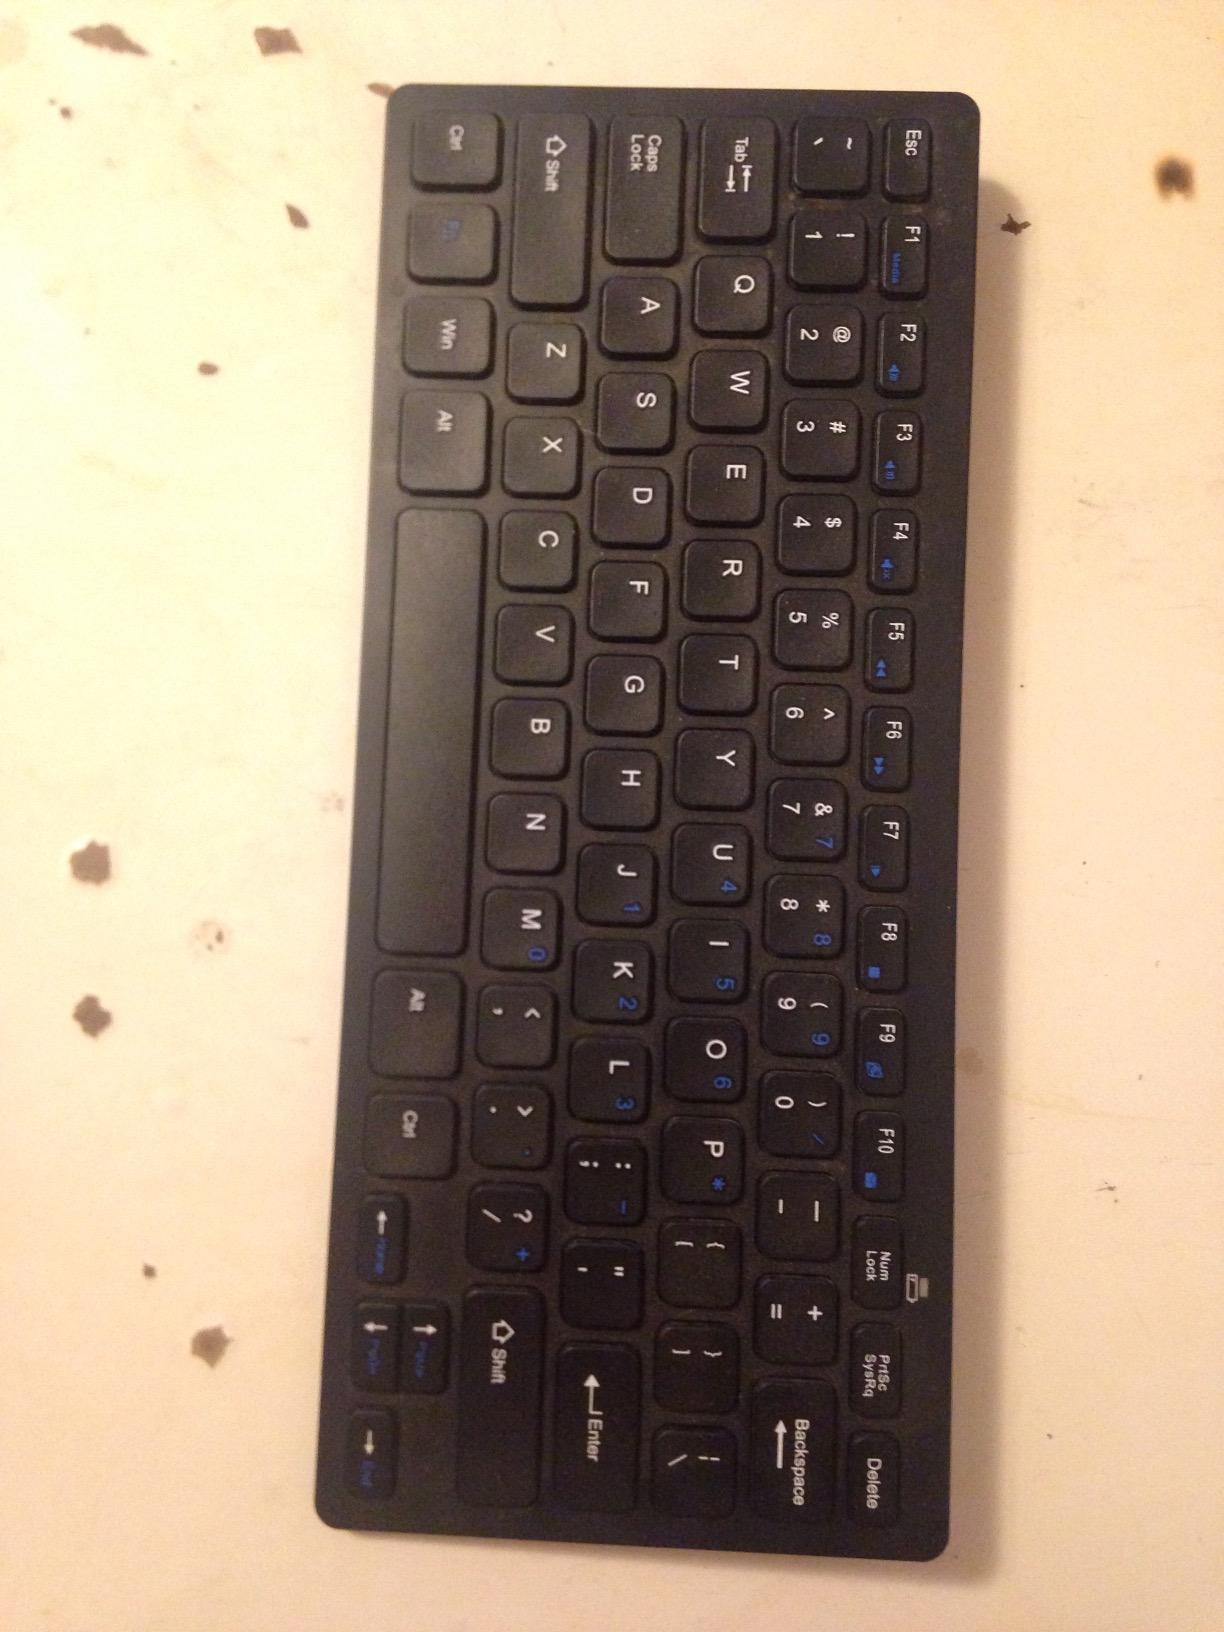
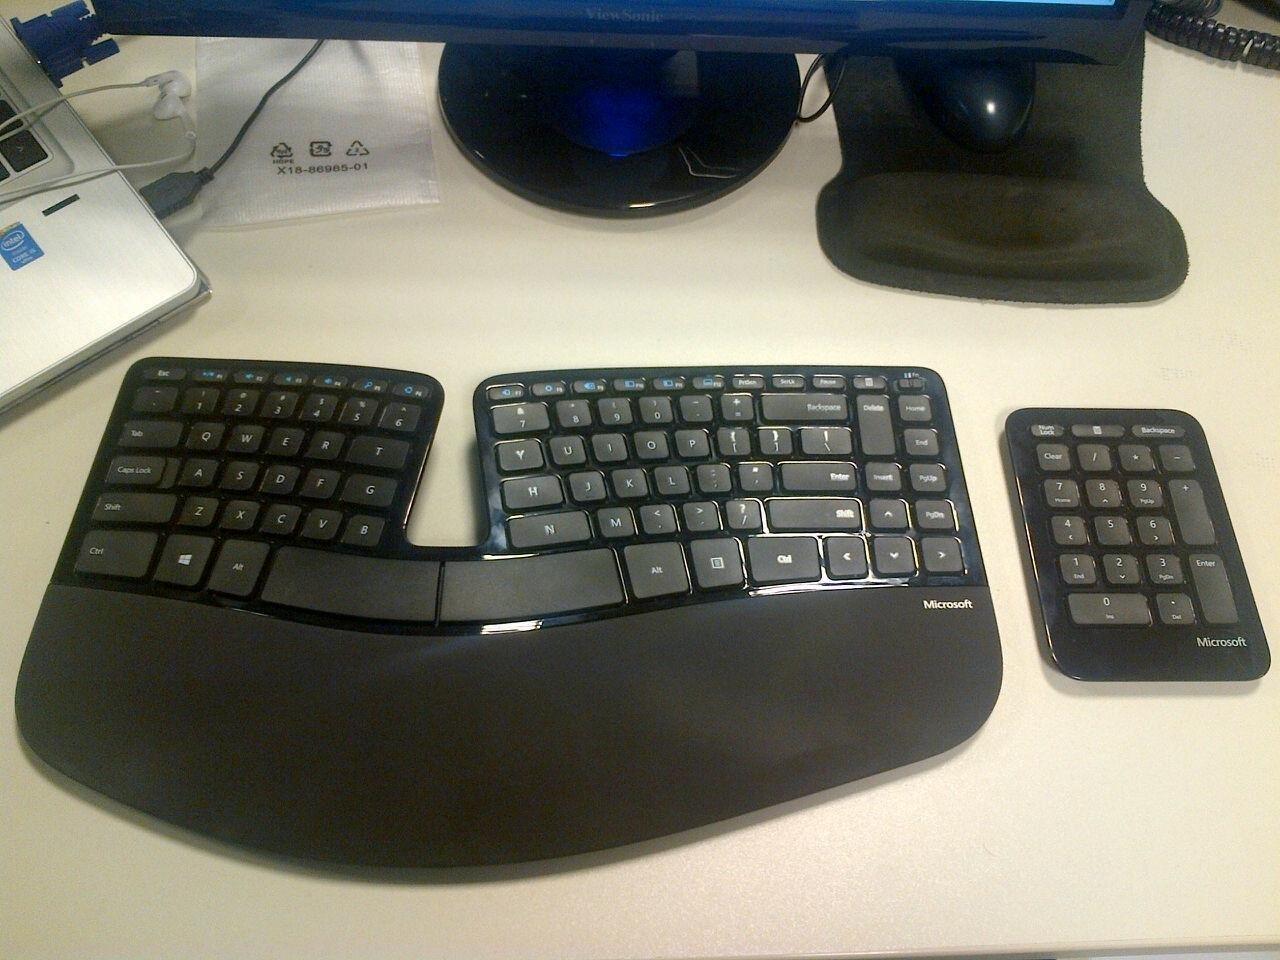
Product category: keyboard
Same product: no